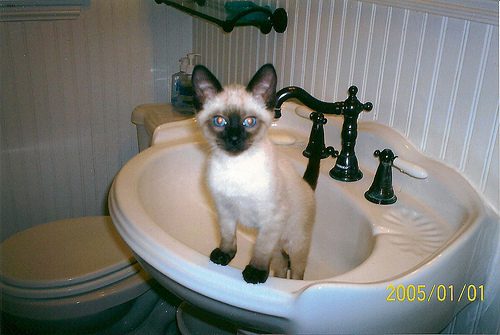
Animal: cat
Breed: siamese